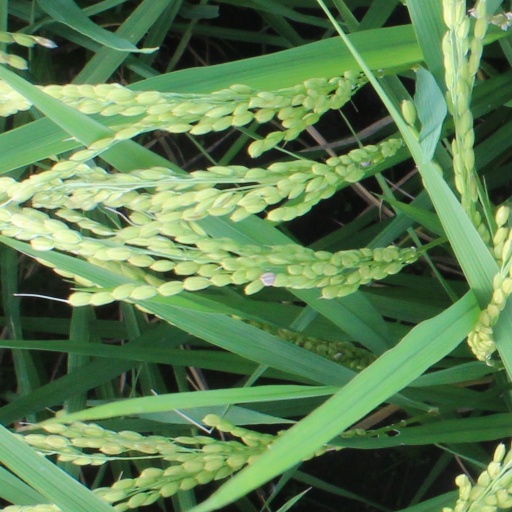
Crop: rice